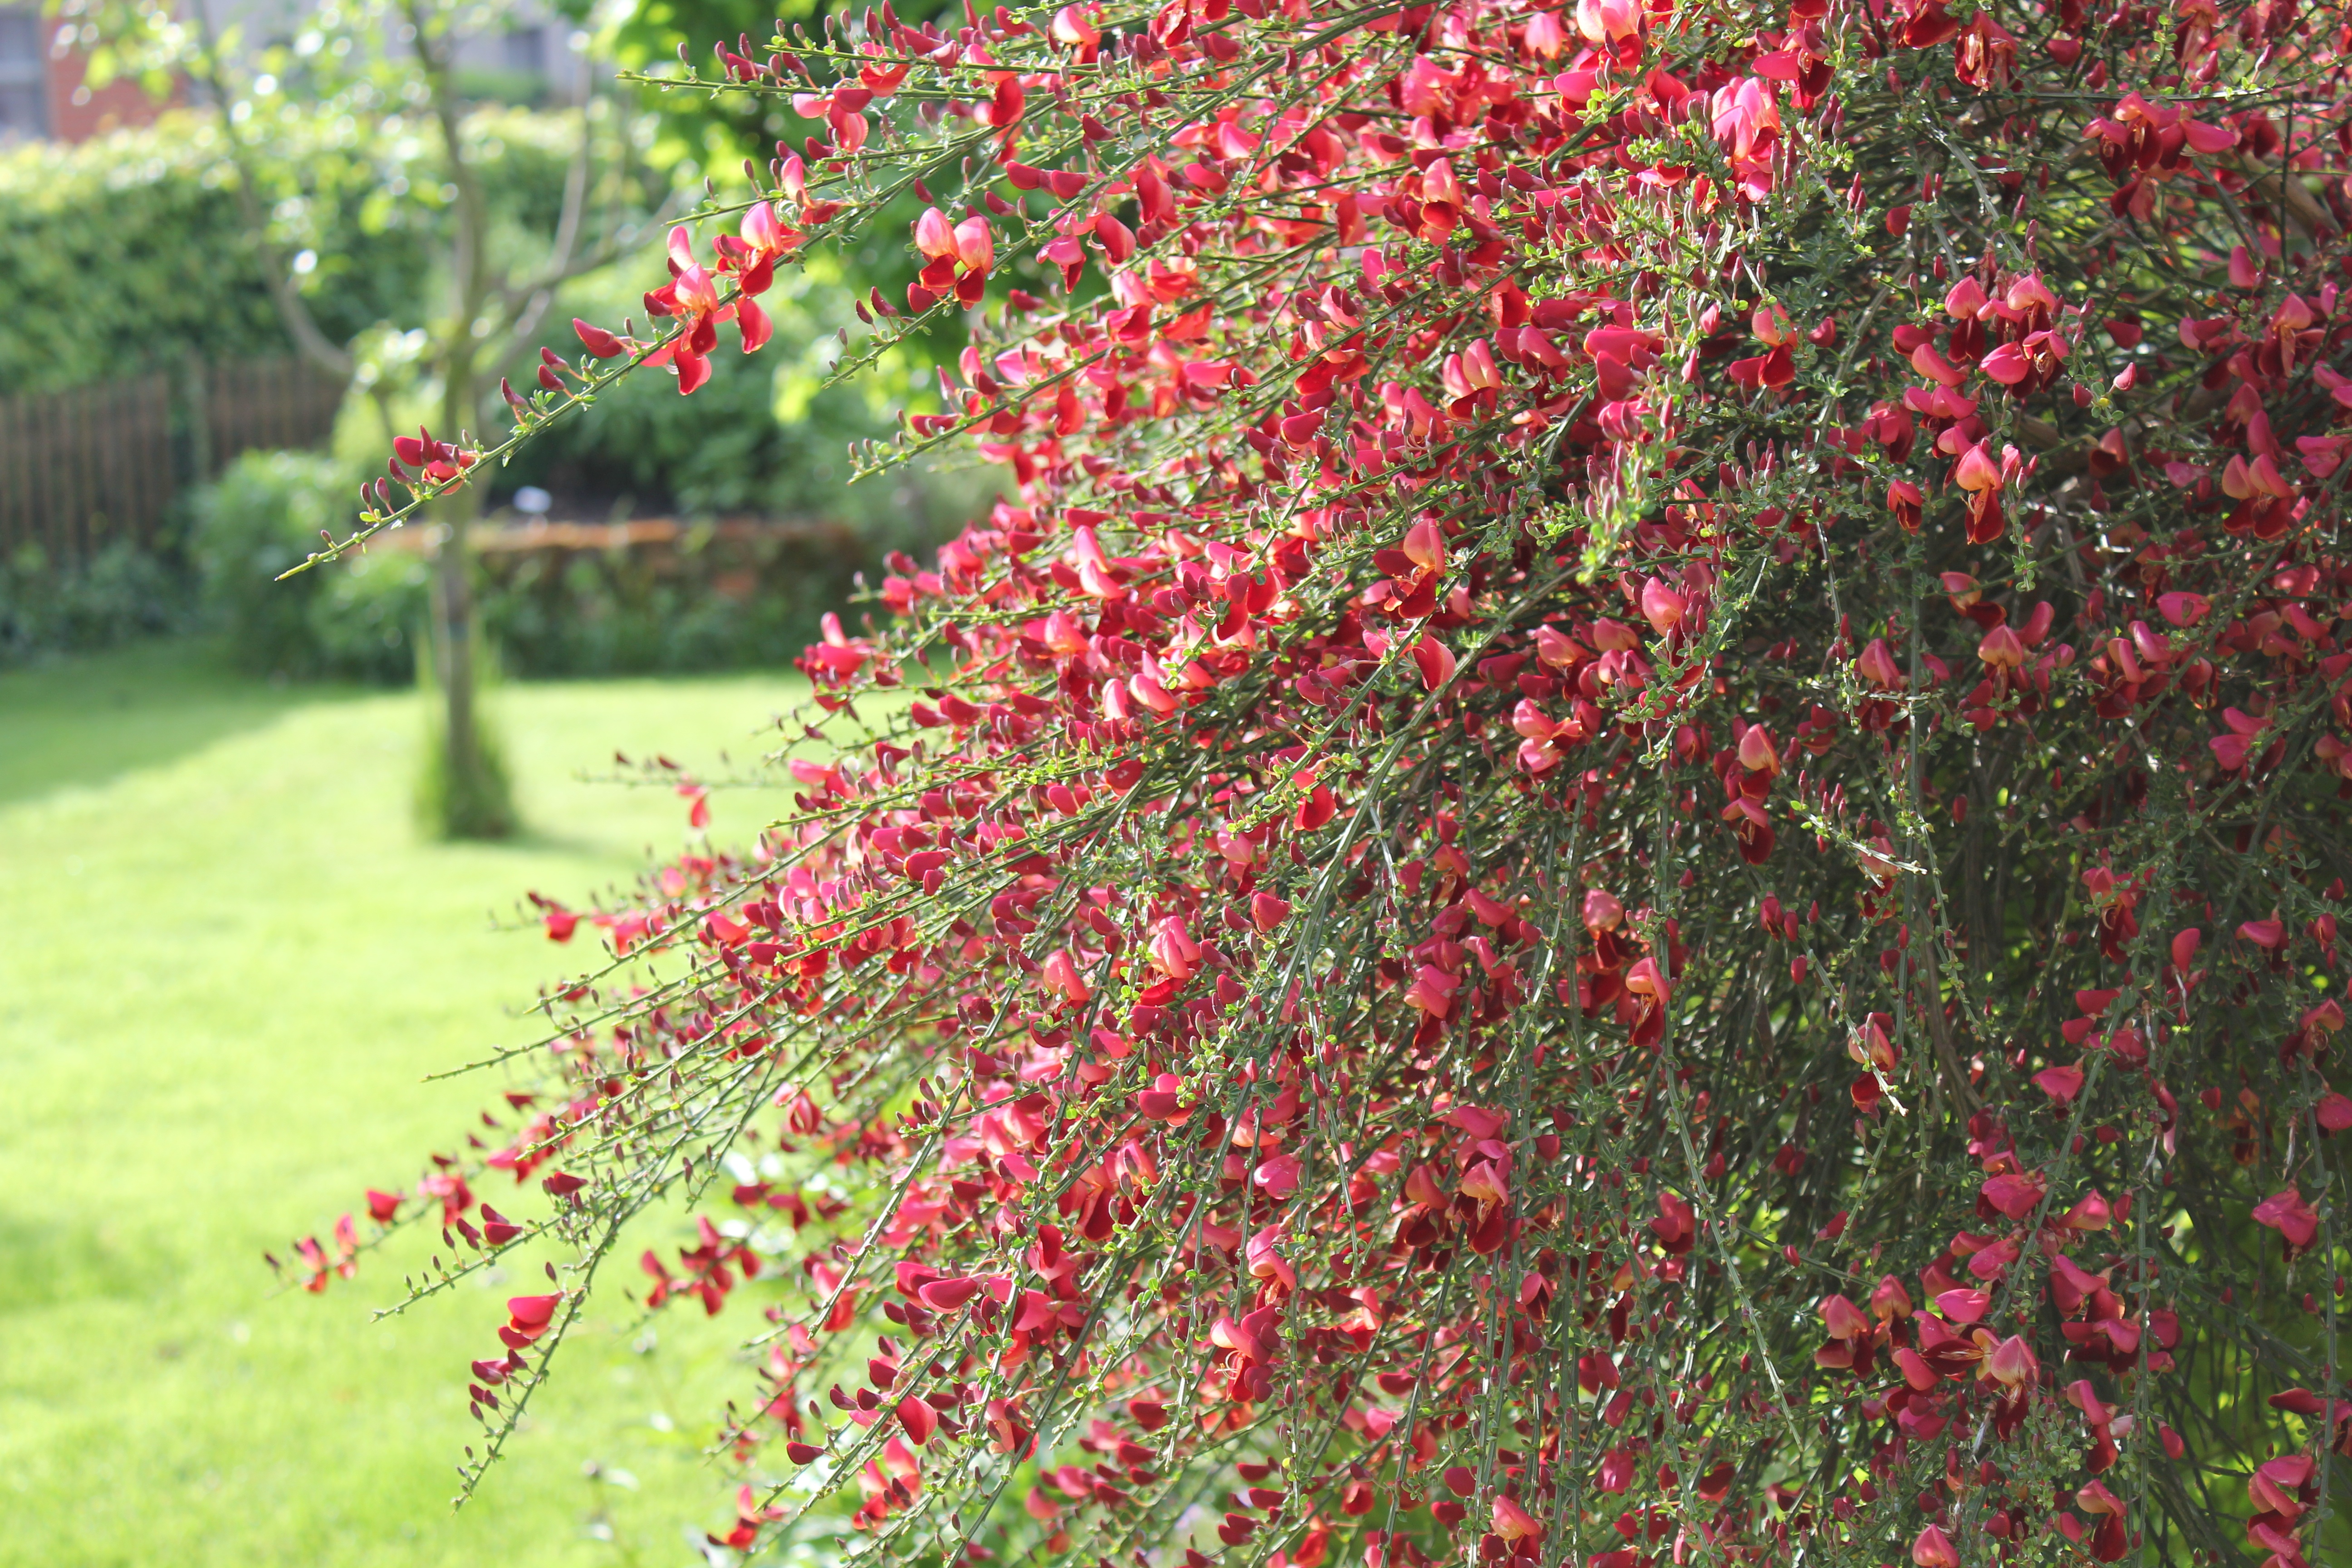
tree, nature, blossom, plant, fruit, leaf, flower, red, produce, evergreen, autumn, flowers, shrub, rowan, broom, flowering plant, gorse in bloom, woody plant, land plant